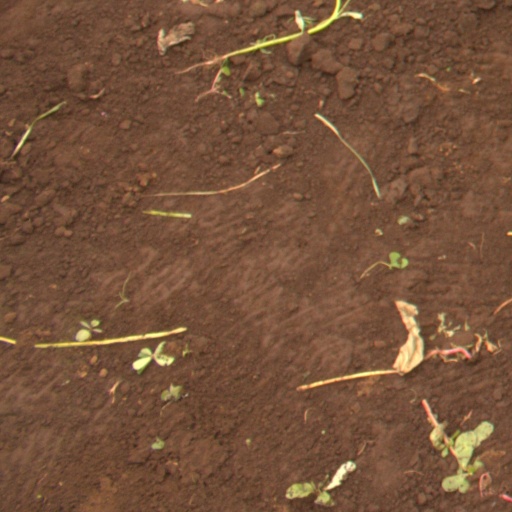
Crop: soybean